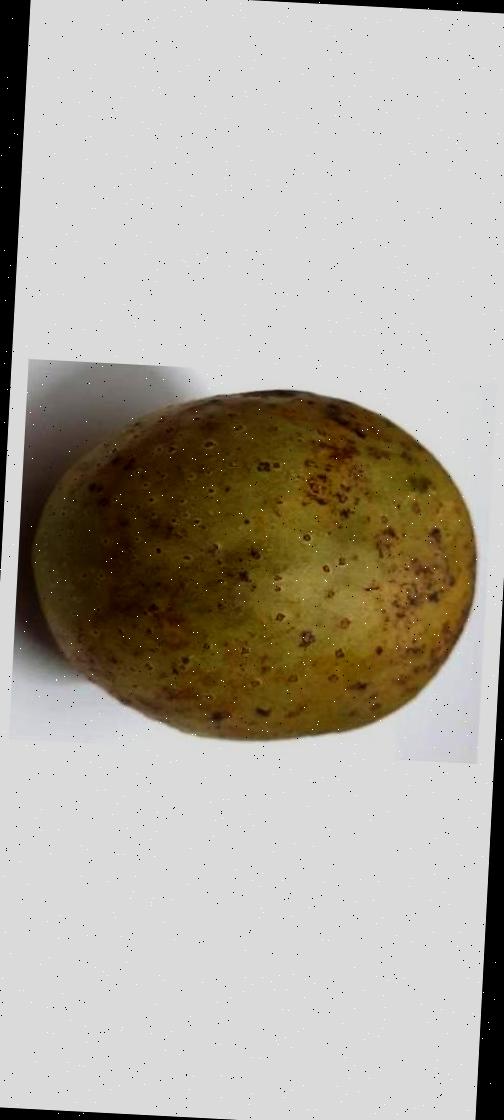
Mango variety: Gourmoti